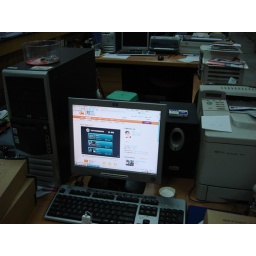
My computer in office